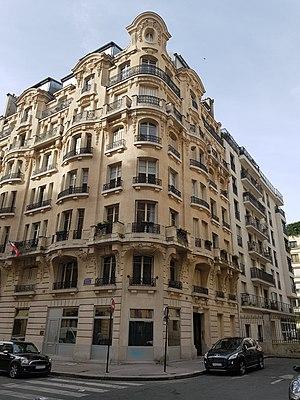
Immeuble situé à l'angle de l'avenue Frémiet et de la rue Charles-Dickens, Paris 16e.
L'avenue Frémiet est une voie du 16ᵉ arrondissement de Paris, en France.